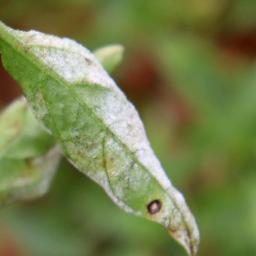
Label: powdery mildew